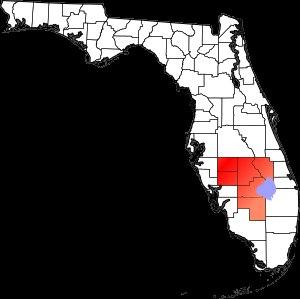
Le Florida Heartland est une région de la Floride aux États-Unis localisée au nord et à l’ouest du lac Okeechobee.